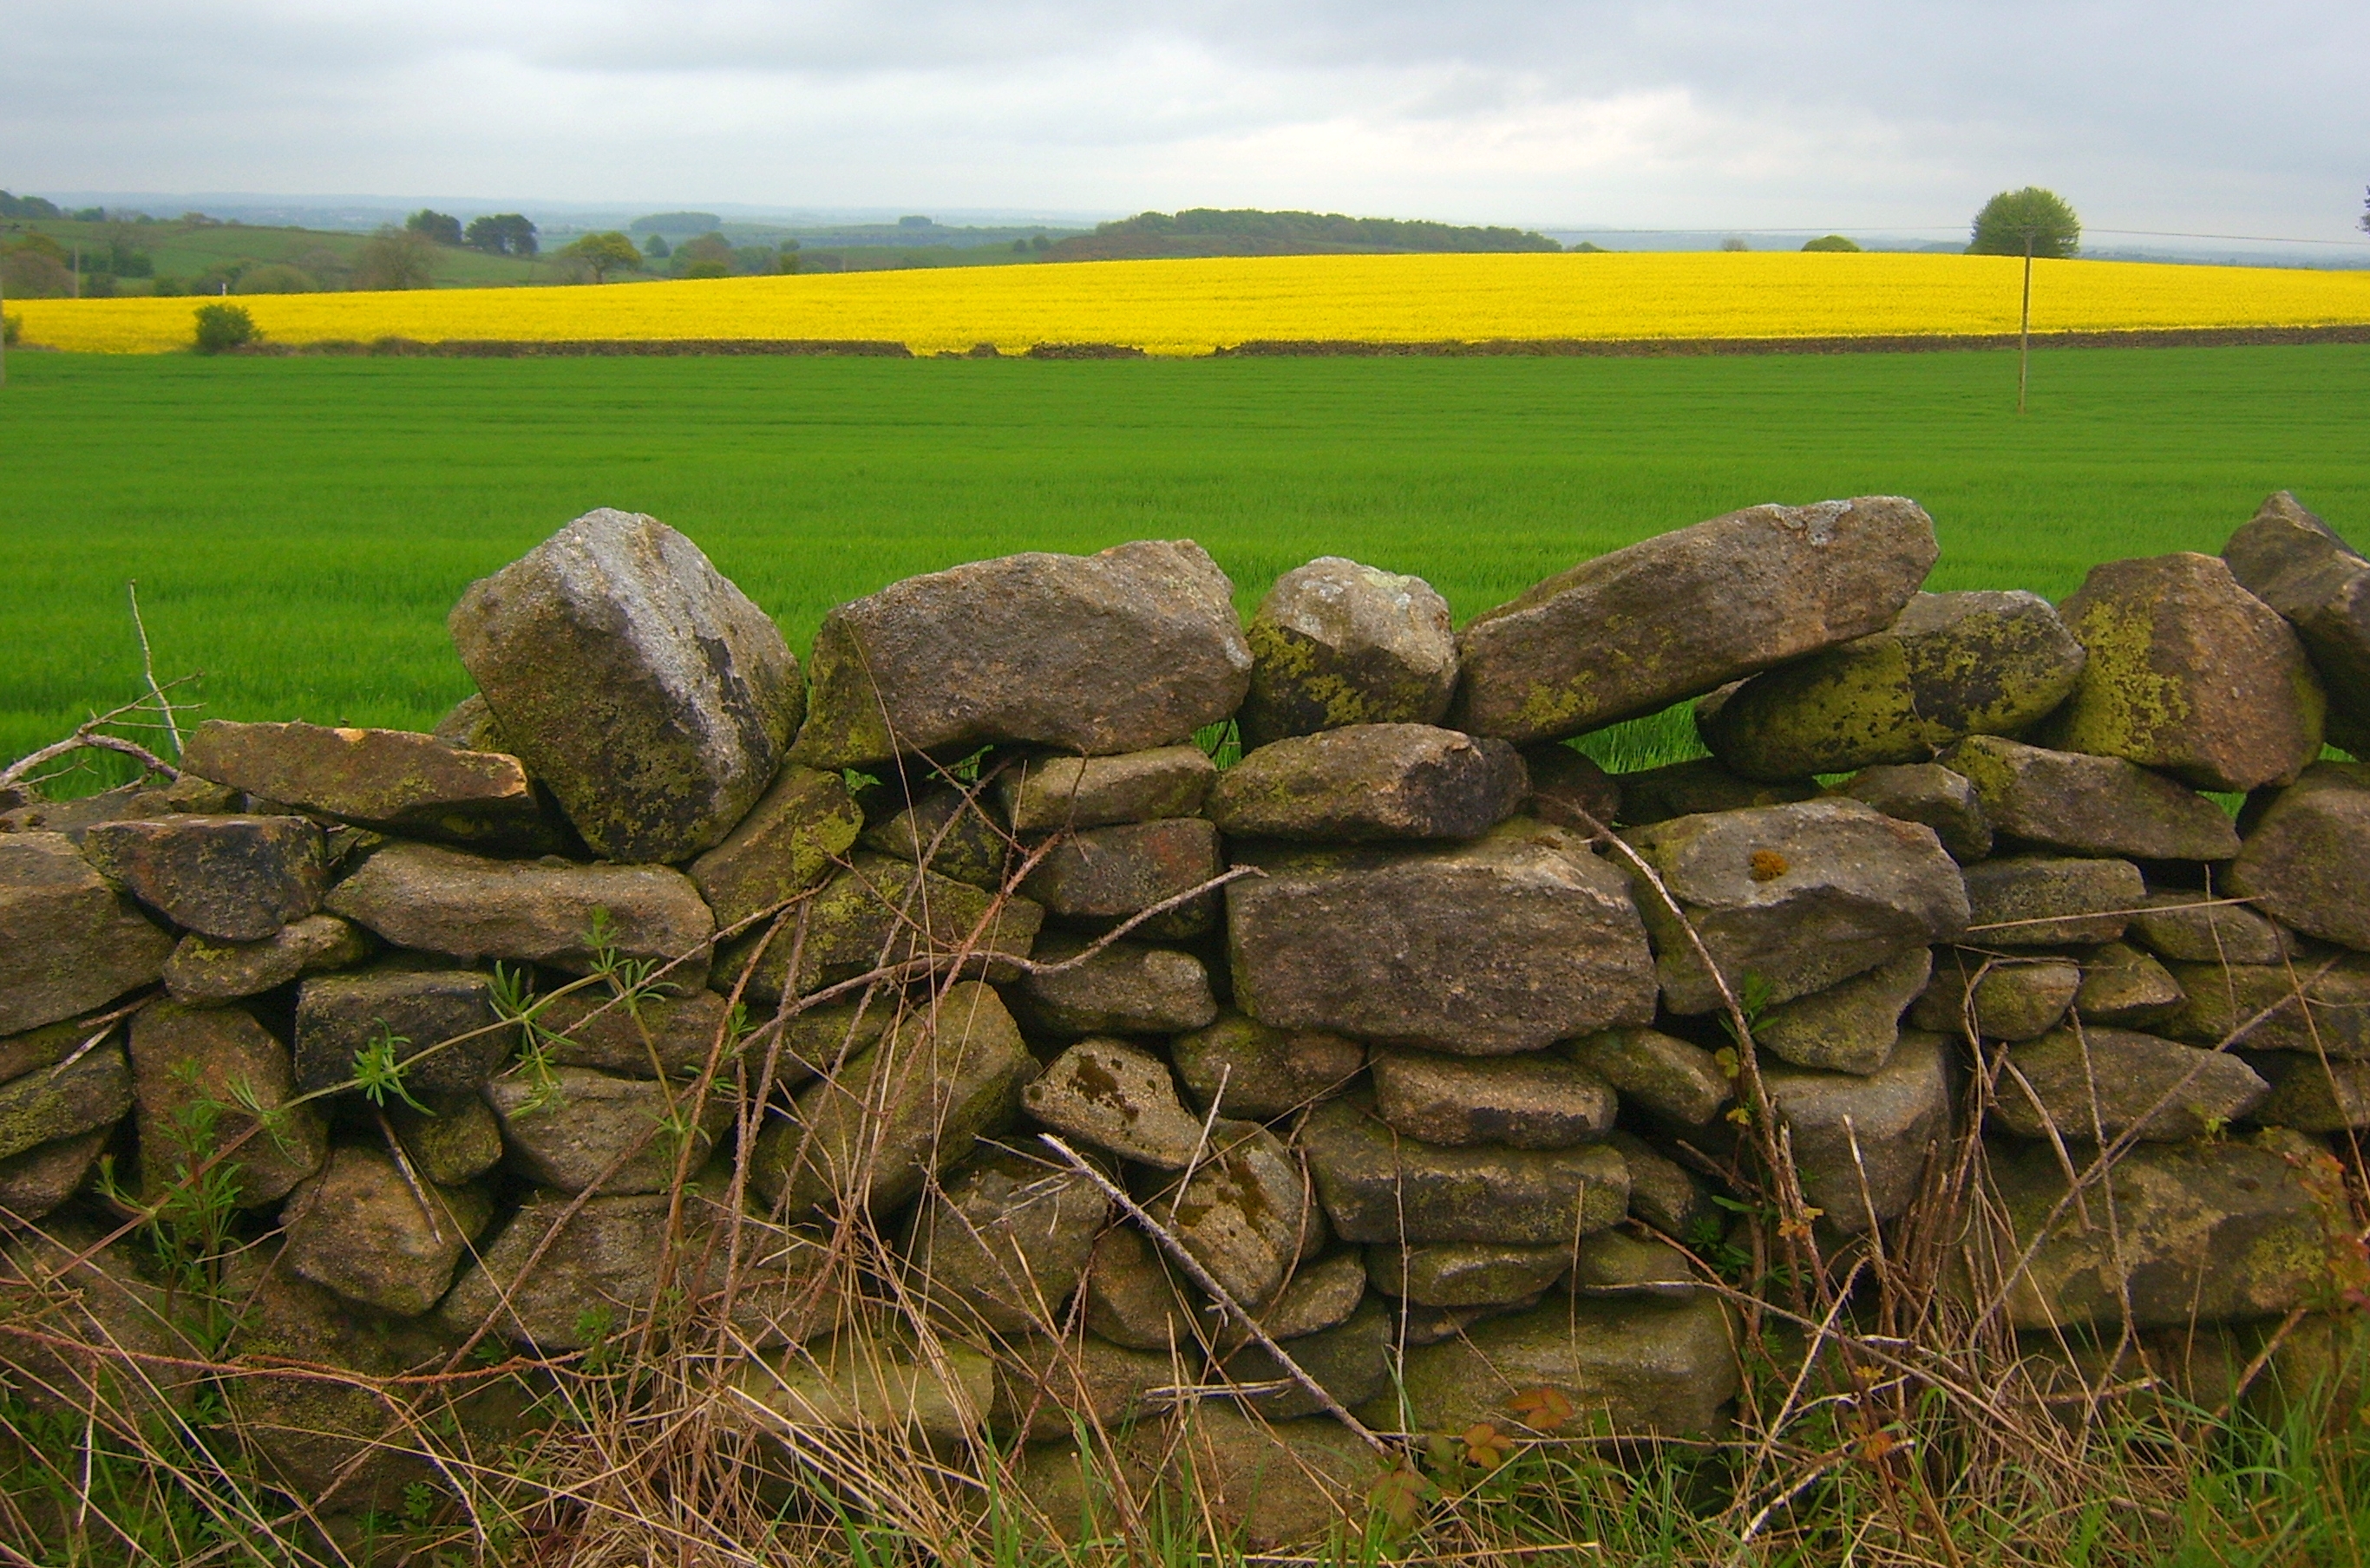
stone, rock, grassland, wall, stone wall, natural landscape, grass, meadow, rural area, pasture, grass family, field, farm, plain, spring, tree, fell, landscape, hill, prairie, plant, outcrop, boulder, fence, land lot, cloud, croft, circle, bedrock, steppe